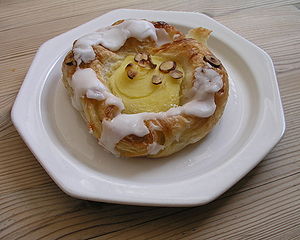
Spandauer
Spandauer med creme
Spandauer med creme
En spandauer er et luftigt stykke wienerbrød med borgmestermasse indeni, hakkede hasselnødder og creme eller syltetøj på toppen og glasur rundt om. Det spises typisk til morgenmad, men spises også tit til eftermiddagskaffe.